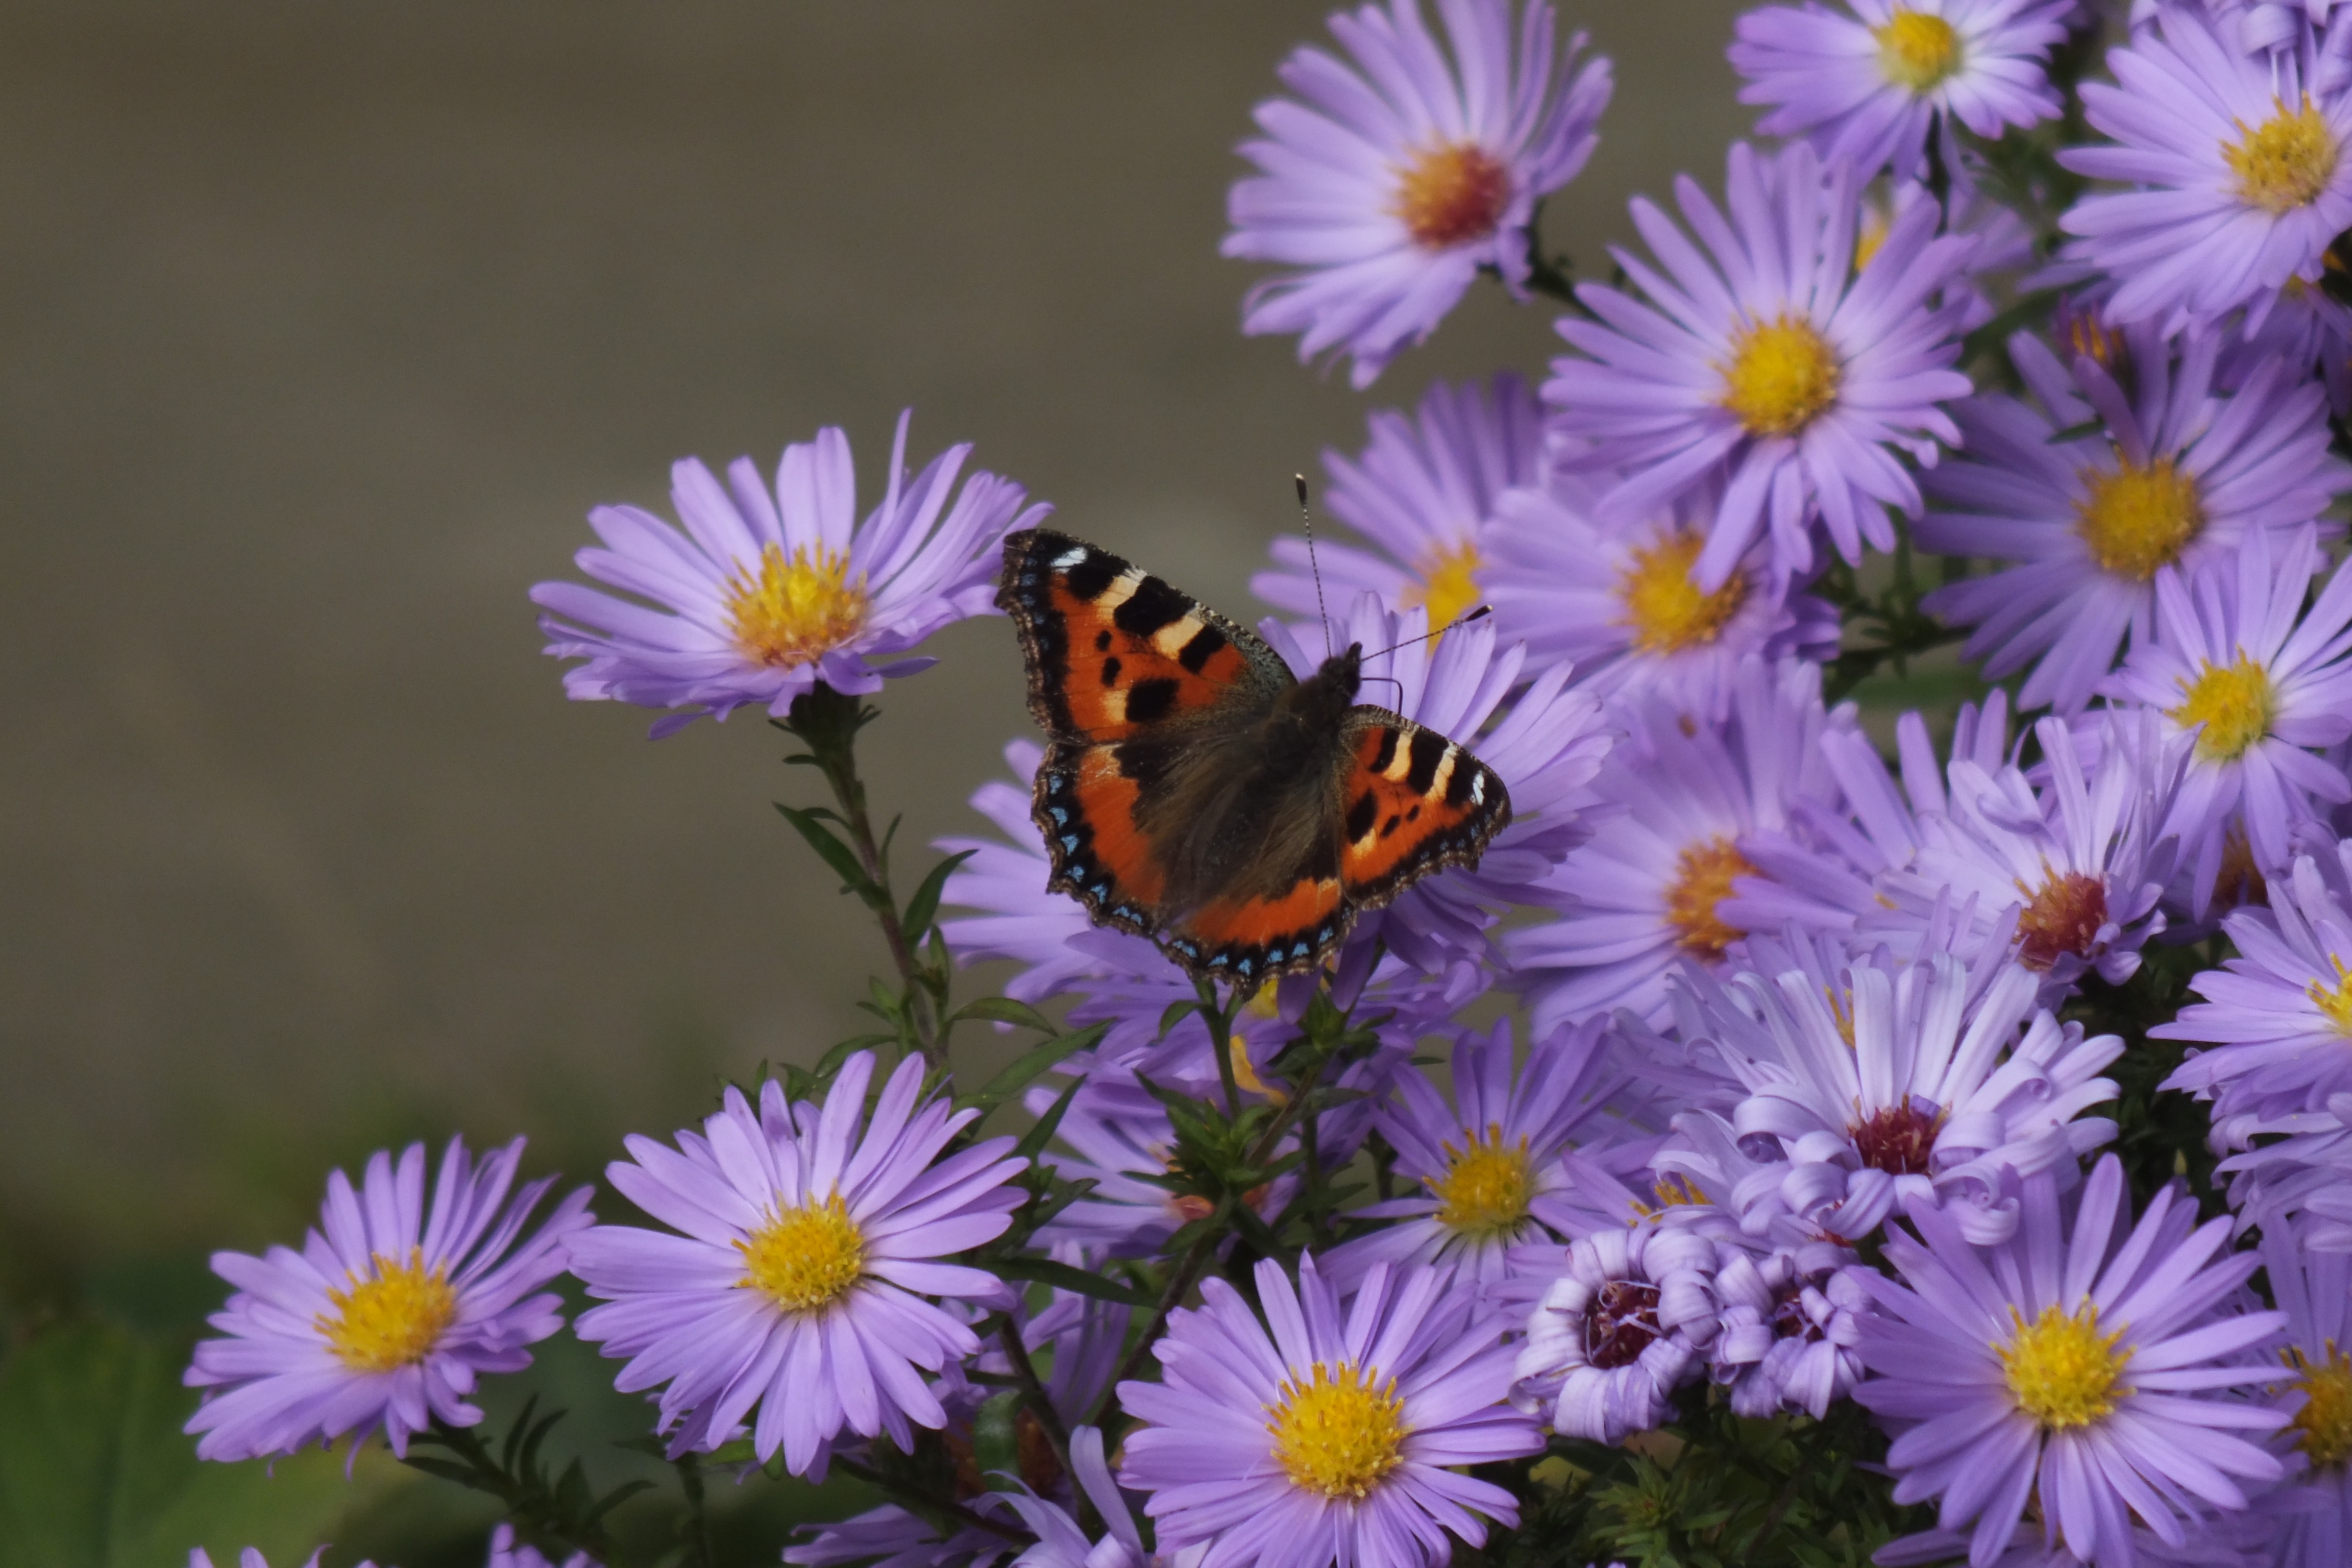
plant, meadow, flower, petal, daisy, herb, insect, autumn, botany, butterfly, flora, fauna, invertebrate, wildflower, close up, aster, nectar, macro photography, asters, flowering plant, daisy family, oxeye daisy, annual plant, land plant, moths and butterflies